David Whitmer

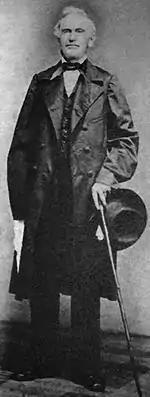
Whitmer by R. B. Rice, c. 1864

Whitmer was baptized in June 1829, nearly a year prior to the formal organization of the Church of Christ. During that same month, Whitmer said that he, along with Smith and Cowdery, saw an angel present the golden plates in a vision. Martin Harris reported that he experienced a similar vision with Smith later in the day. Evidence places this event near Whitmer's father's home in Fayette, New York, on June 28, 1829. Later, in an 1878 testimony, Whitmer claimed to have seen a light, "not like the light of the sun, nor like that of a fire, but more glorious and beautiful". He then went on to describe a table appearing with the golden plates, the Urim and Thummim, and other objects referenced in the Book of Mormon narrative. Whitmer continued: "I heard the voice of the Lord, as distinctly as I ever heard anything in my life, declaring that the records of the plates of the Book of Mormon were translated by the gift and power of God." Whitmer, Cowdery, and Harris signed a joint statement declaring their testimony to the reality of the vision. The statement was published in the first edition of the Book of Mormon and has been included in nearly every subsequent edition.